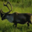
Label: deer